Melkweg

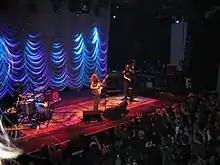
Ani DiFranco during her 2007 concert

Melkweg (Dutch for "Milky Way") is a music venue and cultural center on Lijnbaansgracht, near Leidseplein in Amsterdam, Netherlands. It is housed in a former dairy and includes four music halls as well as a cinema, a restaurant and an exhibition space. It is operated by a nonprofit organisation founded in 1970.